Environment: real
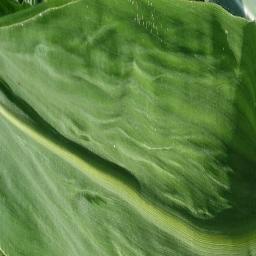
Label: healthy